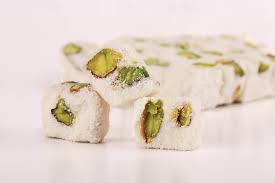
Yemek: lokum